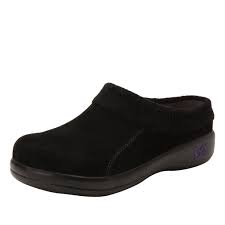
Label: Clog